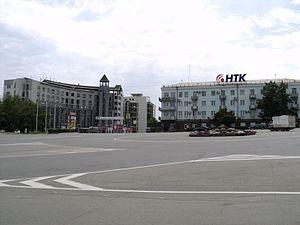
Nakhodka est une ville portuaire du kraï du Primorie, dans l'Extrême-Orient russe. Sa population s'élevait à 149 316 habitants en 2018.